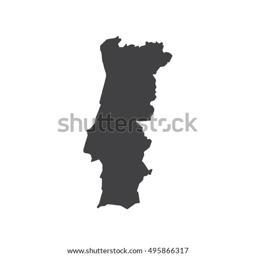
map silhouette on the white background